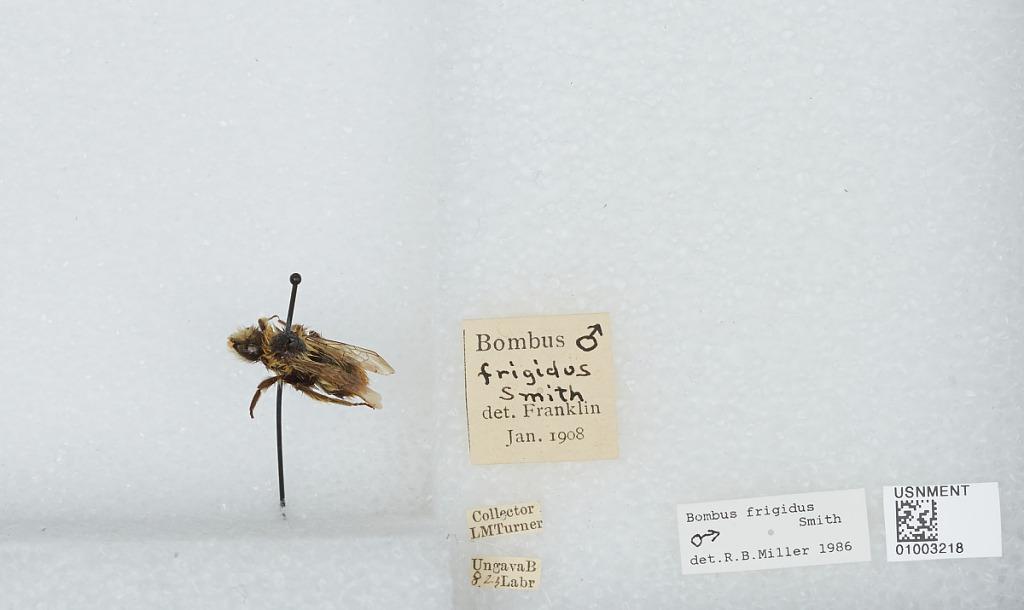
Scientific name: Bombus (Pyrobombus) frigidus Smith
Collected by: L. Turner
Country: Canada
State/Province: Newfoundland and Labrador
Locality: Ungava Bay
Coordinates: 60.2275, -64.8458
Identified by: Miller, R. B.